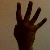
The image shows a hand gesture representing the number 4 in Indian Sign Language.